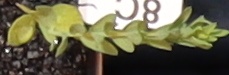
Label: Flax